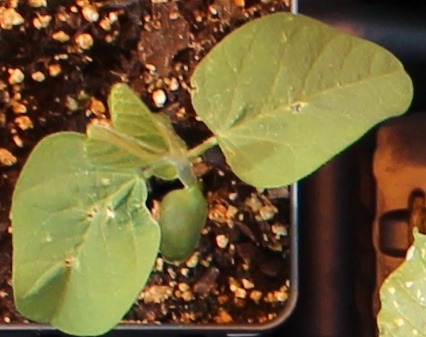
Label: Soybean